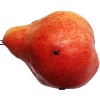
Label: red_pear